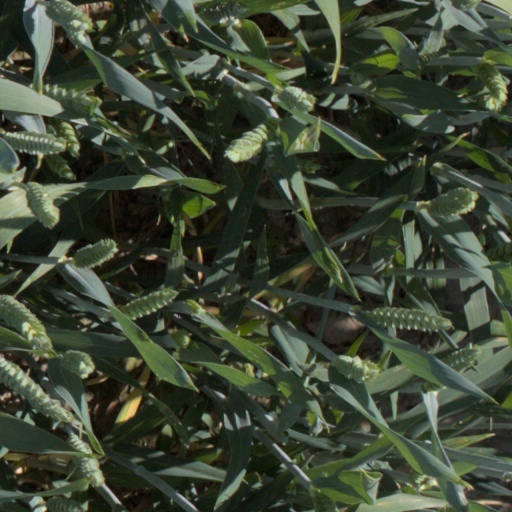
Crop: wheat